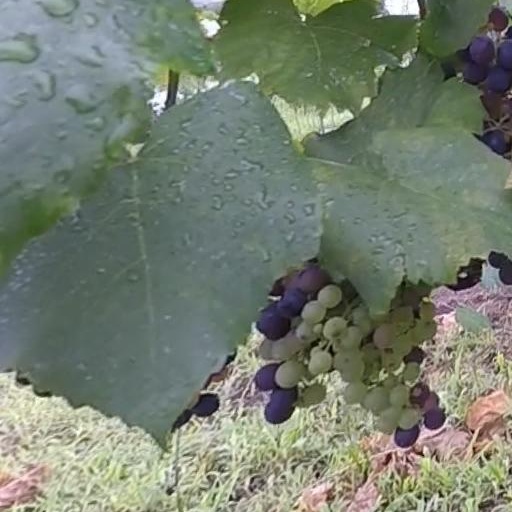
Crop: grape